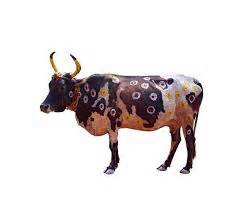
Label: mucca